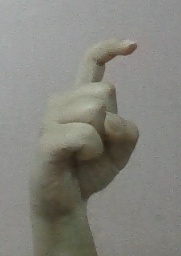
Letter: ra